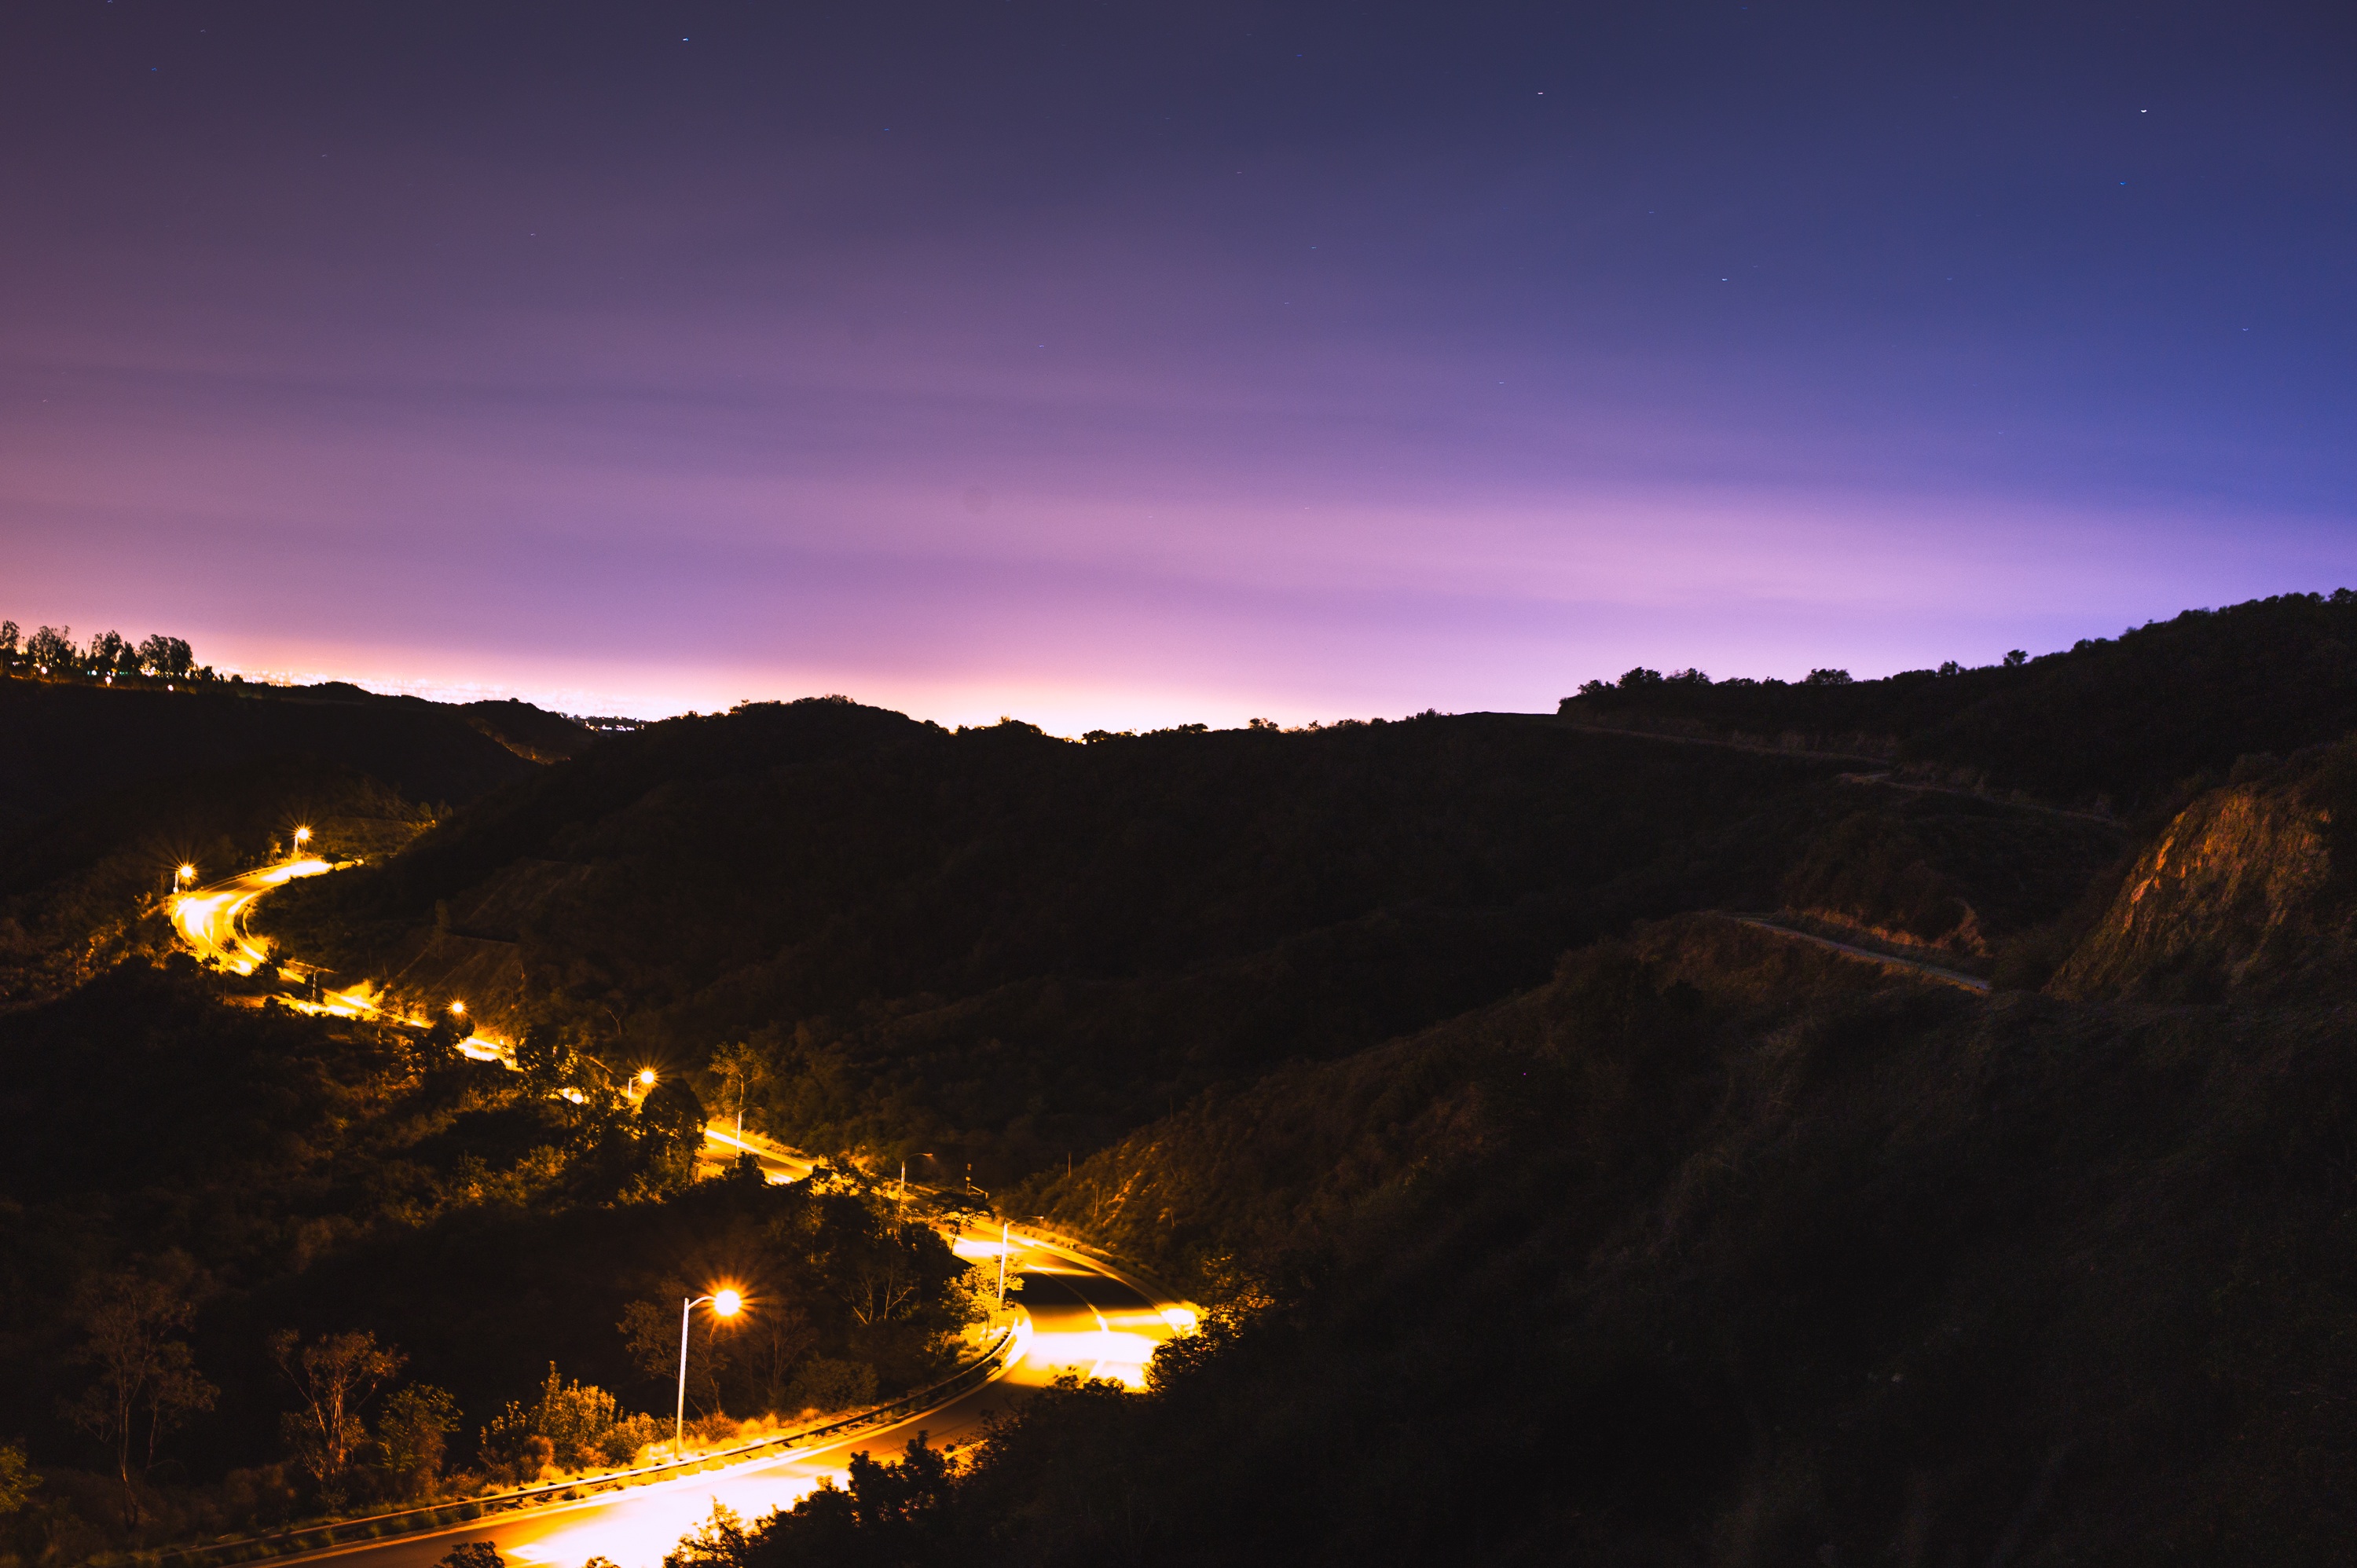
tree, horizon, mountain, light, cloud, sky, sunrise, sunset, road, night, sunlight, morning, hill, purple, dawn, dusk, evening, mountainous landforms